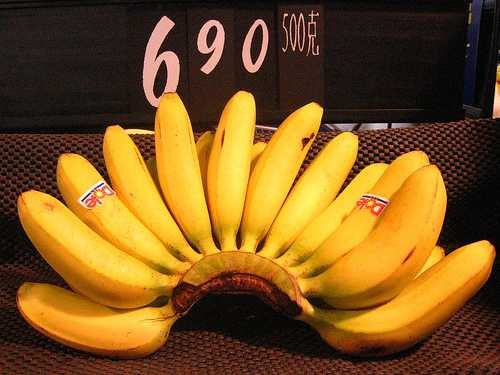
Label: Banana